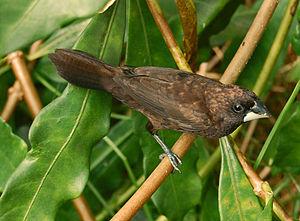
Le Capucin sombre est une espèce de passereau appartenant à la famille des Estrildidae.